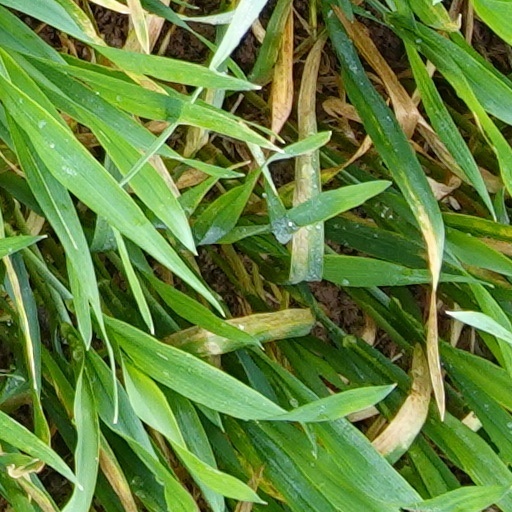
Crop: wheat